East 17th Street/Irving Place Historic District

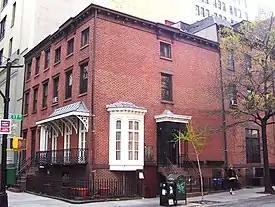
An unfounded local legend claims that writer Washington Irving, for whom Irving Place is named, lived in the house in the foreground house, 122 East 17th Street, also known as 49 Irving Place; also in the photo is 47 Irving Place.

Most of the houses in the district were built in the aftermath of the opening of Union Square in 1839, after which the area became one of the most sought-after residential districts in the city. The houses were primarily made in the Greek Revival and Italianate styles, while later apartment buildings in the district were in the Renaissance Revival style. By 1938, all the single-family dwellings in the district had been converted into apartment buildings.